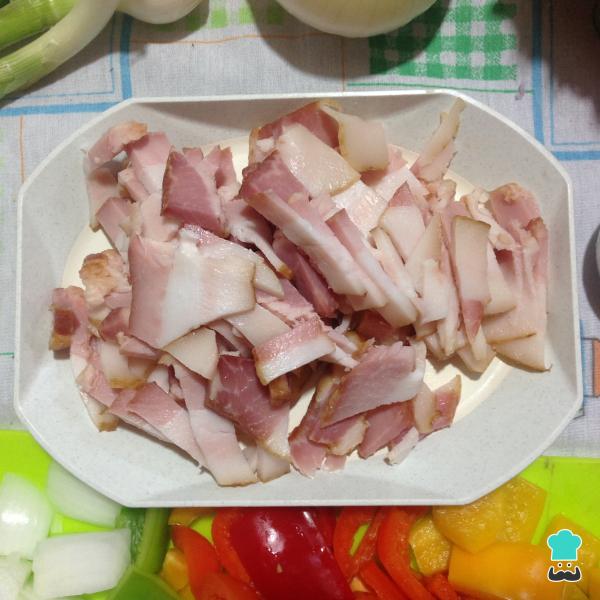
De la misma manera procedemos a cortar el tocino. Lo ideal es que los ingredientes queden más o menos del mismo tamaño, para que el relleno de los tacos mexicanos se cocine de forma pareja.